The Salton Sea (2002 film)

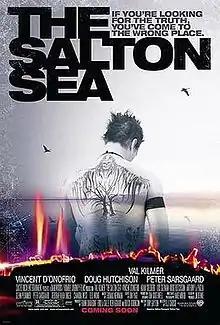
Theatrical release poster

The Salton Sea is a 2002 American neo-noir crime thriller film directed by D. J. Caruso, and starring Val Kilmer and Vincent D'Onofrio.